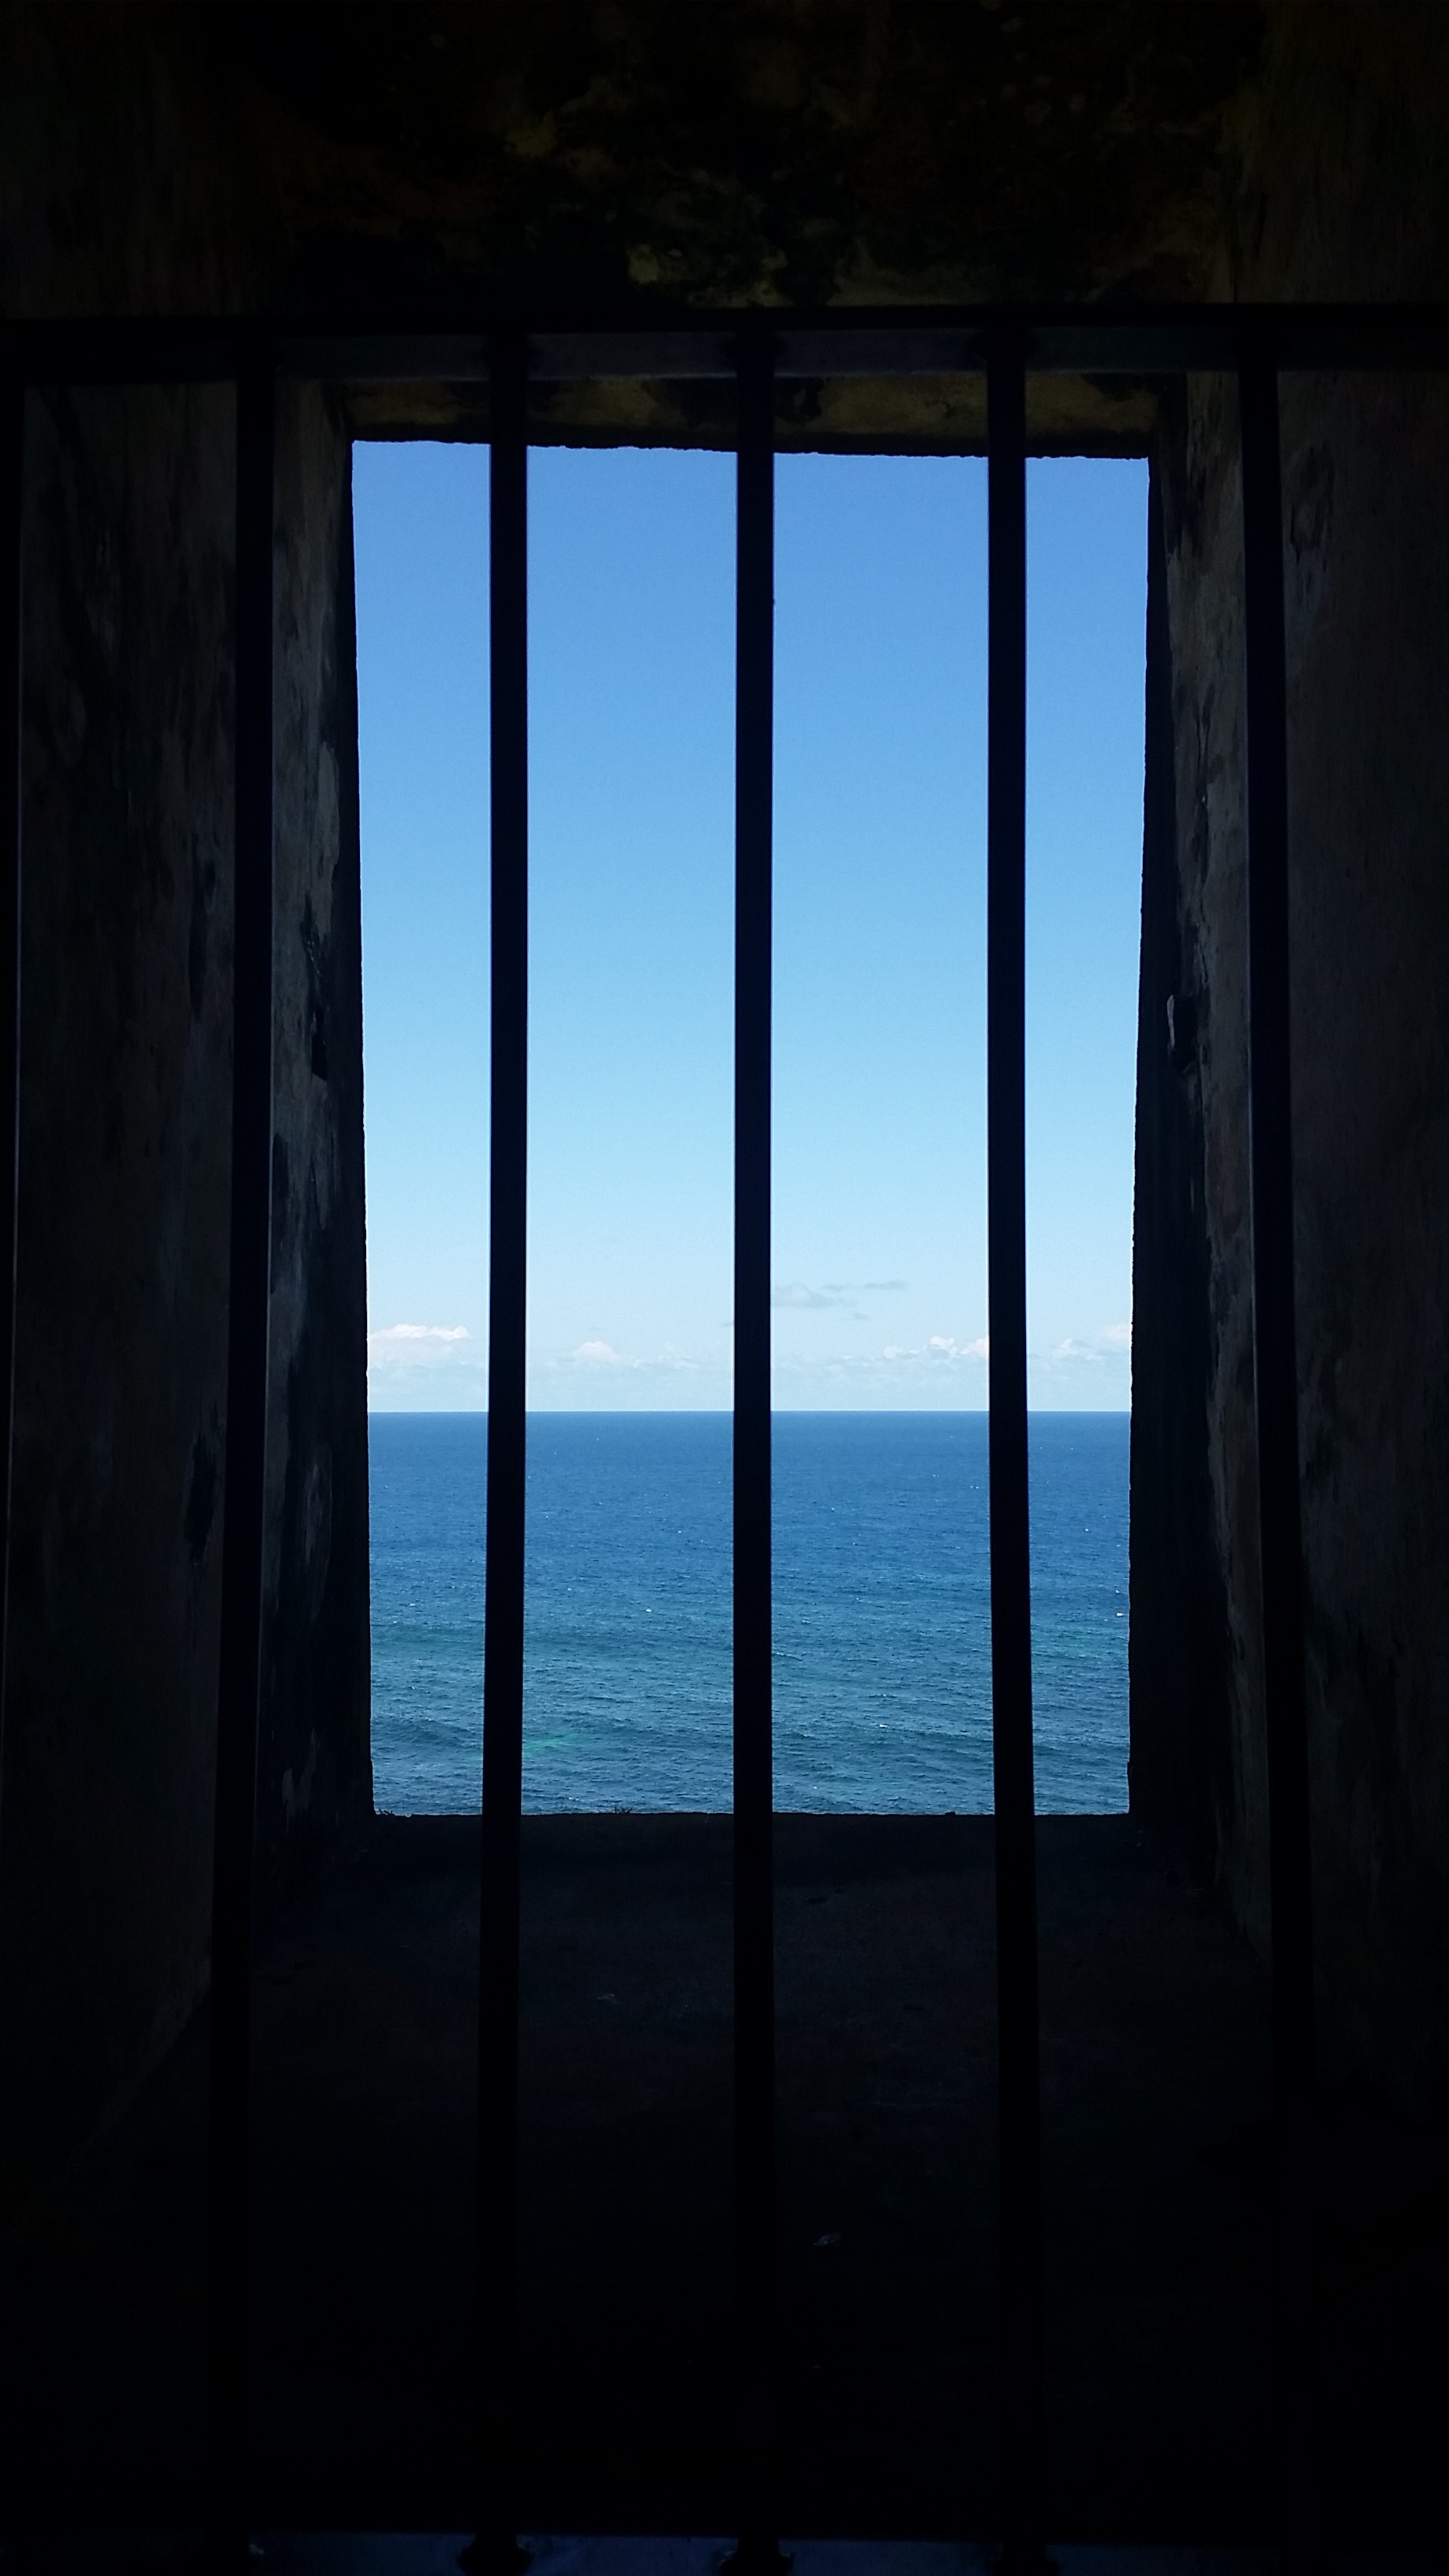
sea, ocean, light, sky, house, sunlight, window, escape, reflection, darkness, blue, freedom, interior design